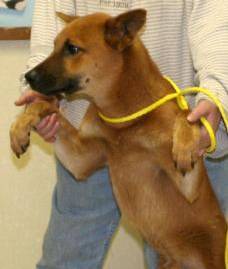
Label: dog